Pteronia paniculata

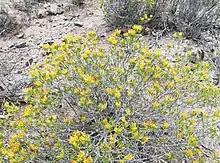
Adult bush in habitat

This species is widespread, occurring from Namibia to the Robertson Karoo in the south, as well as eastwards into the Eastern Cape.